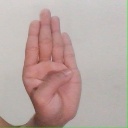
अक्षर: ब